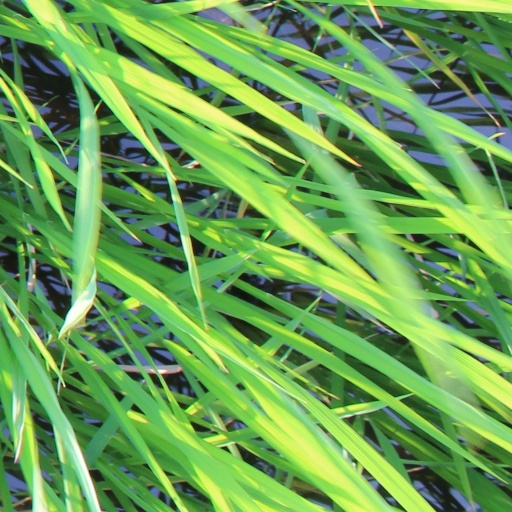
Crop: rice